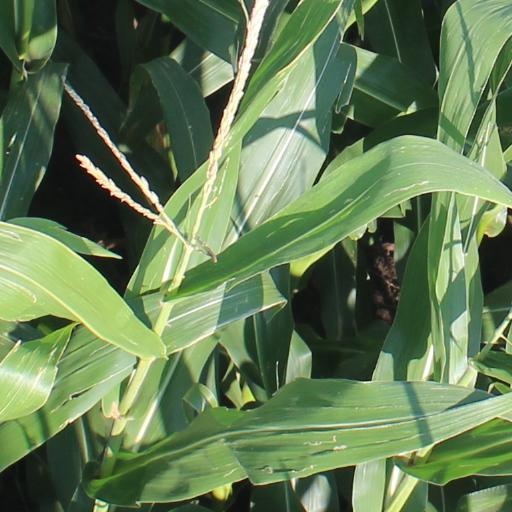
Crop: maize; corn